Karl Kruszelnicki

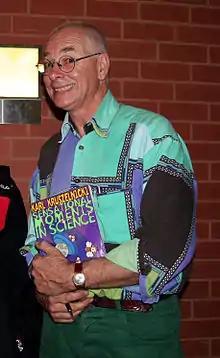
Kruszelnicki at the University of Sydney open day on 26 August 2006

Karl Sven Woytek Sas Konkovitch Matthew Kruszelnicki (born 1948), often referred to as Dr Karl, is an Australian science communicator and populariser, who is known as an author and a science commentator on Australian radio, television, and podcasts.